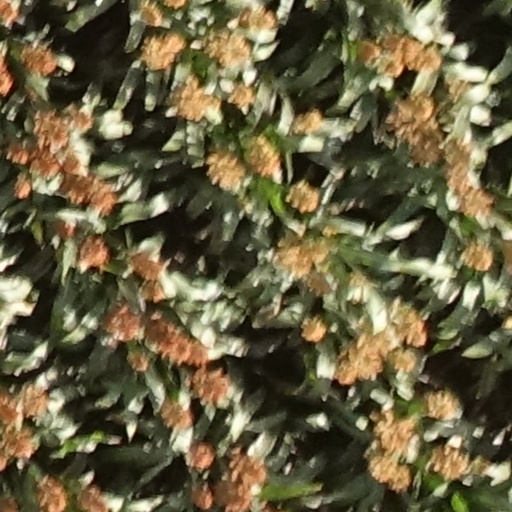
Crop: sorghum